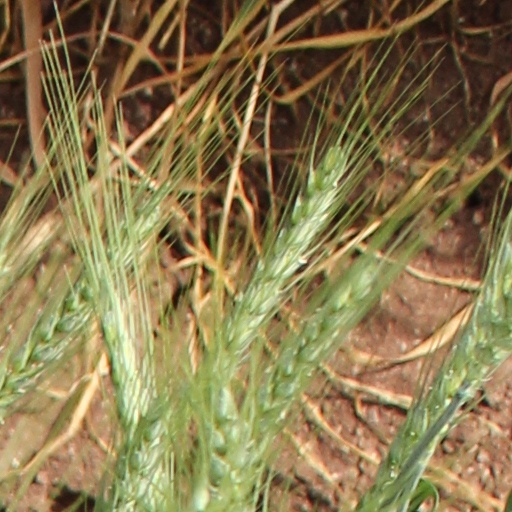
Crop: wheat